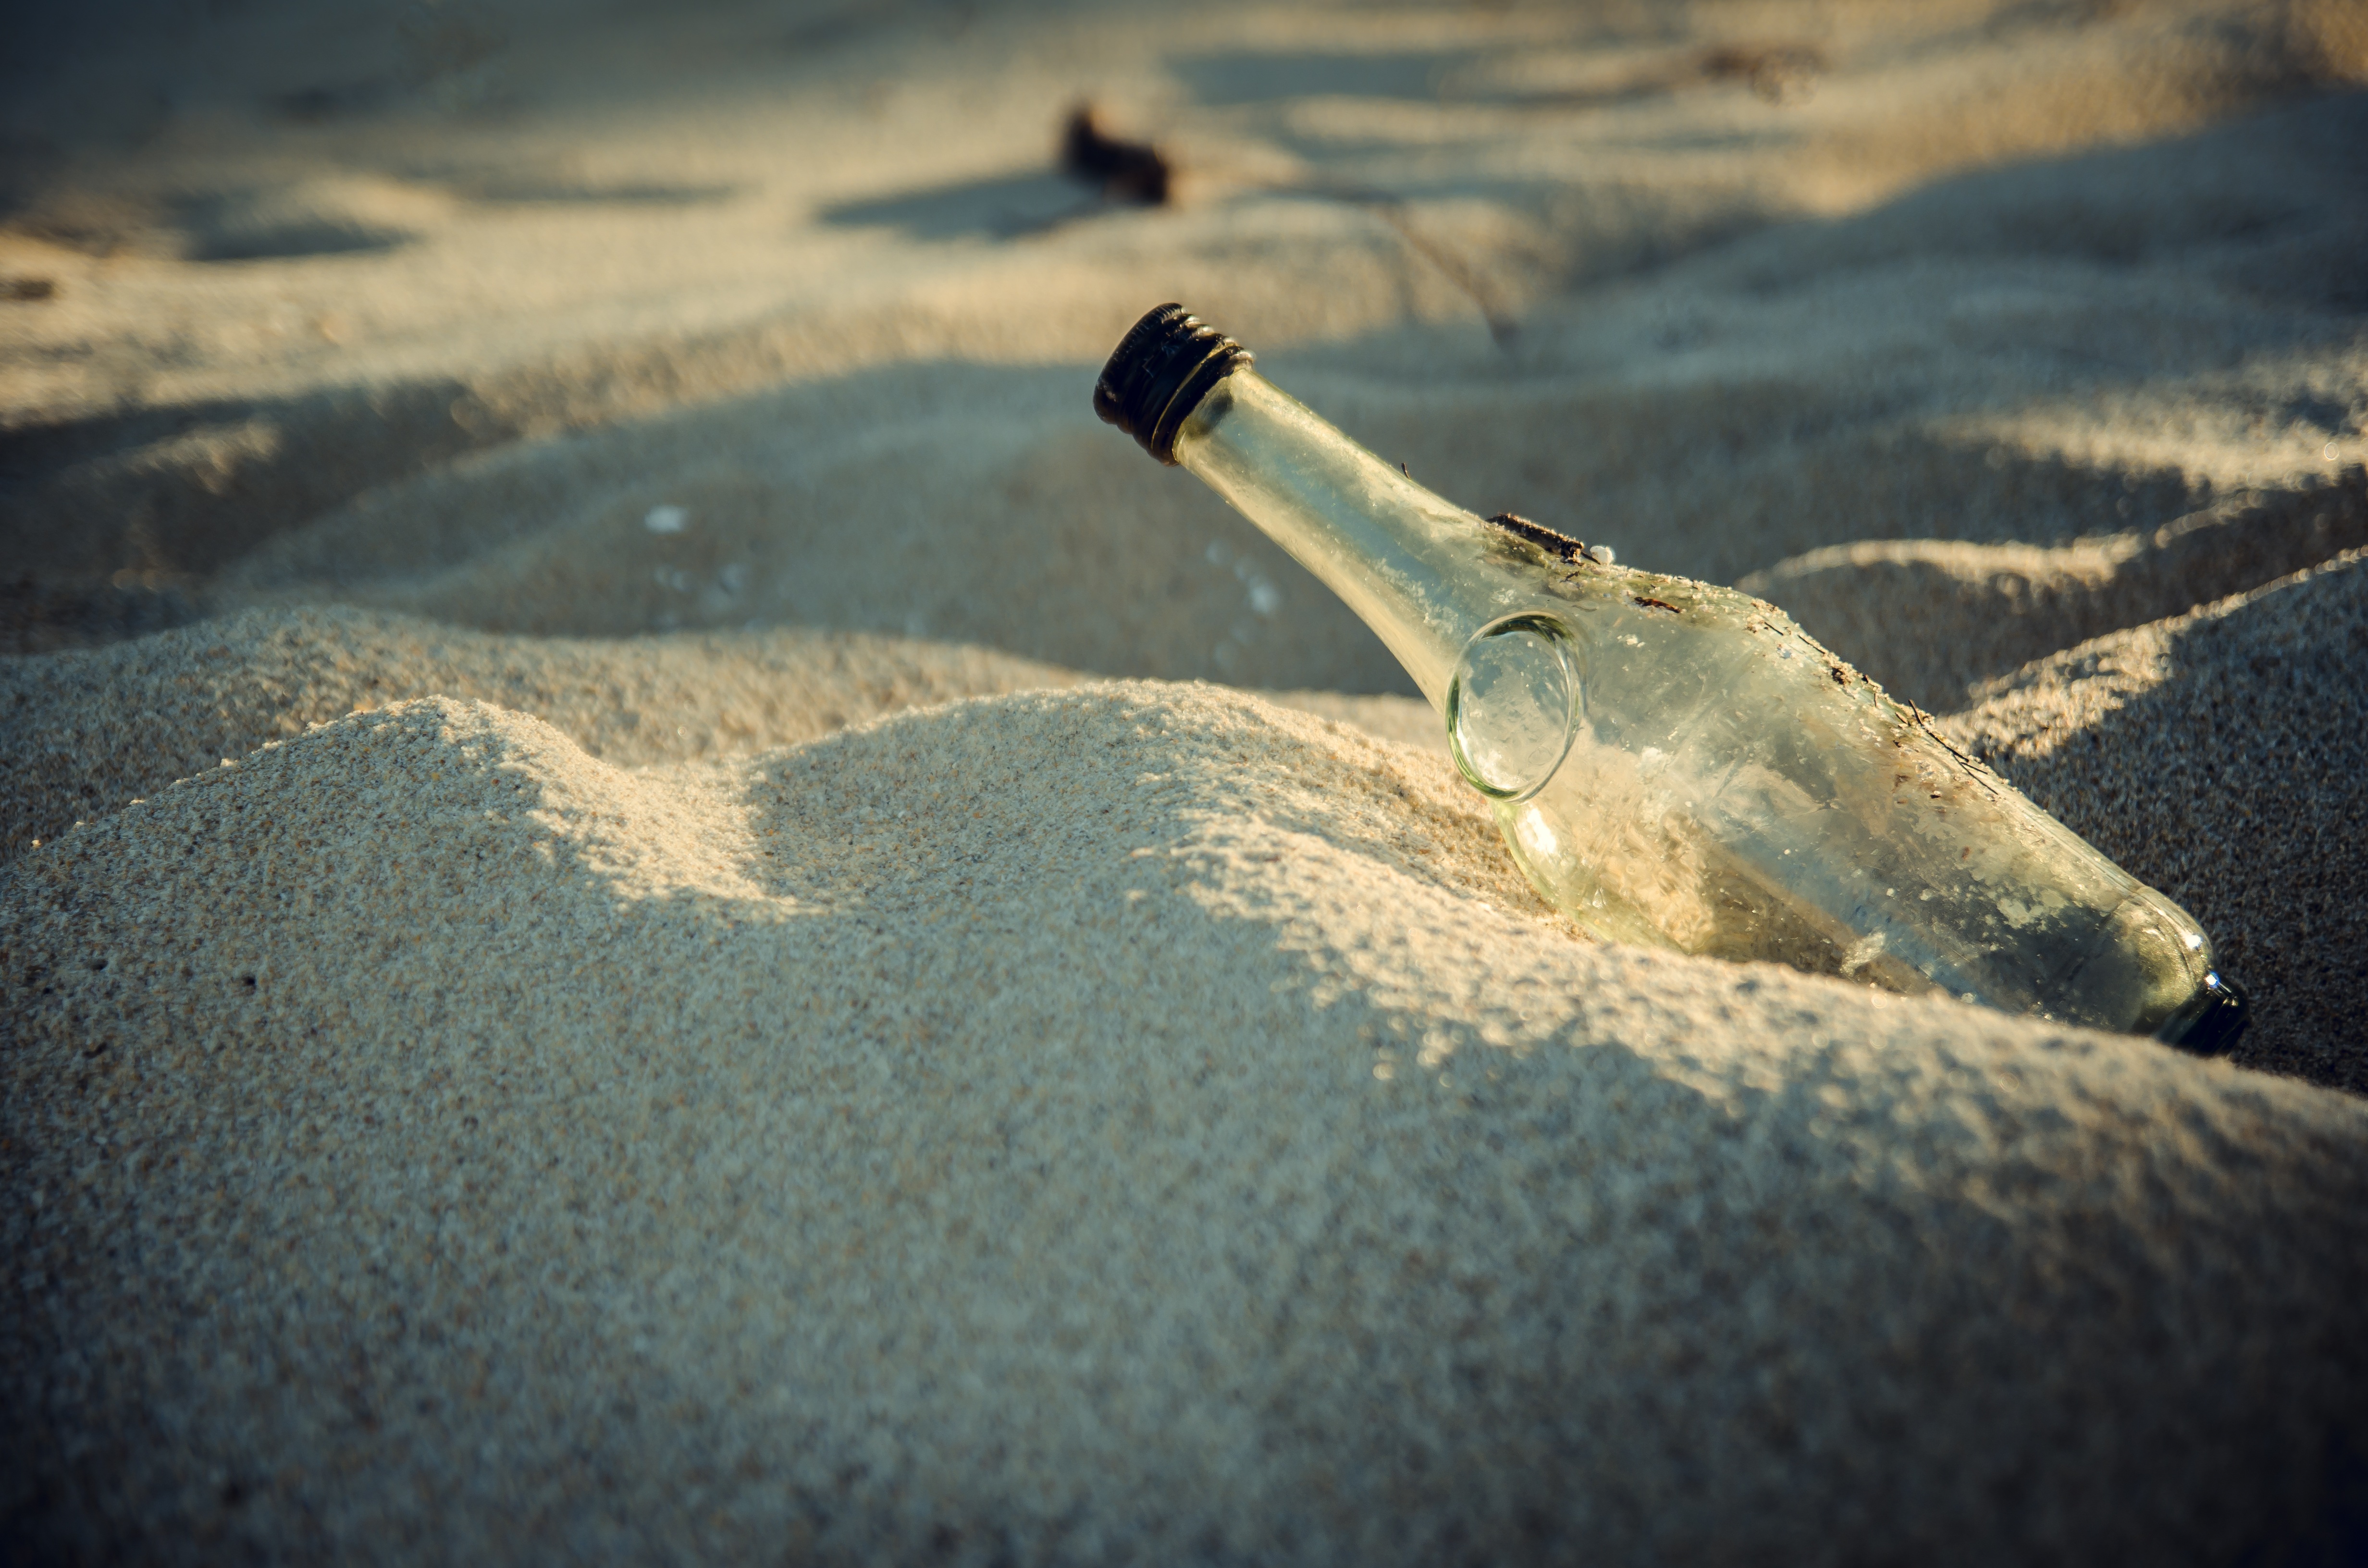
bottle, sand, the beach, trash, travel, alone, color film, gold